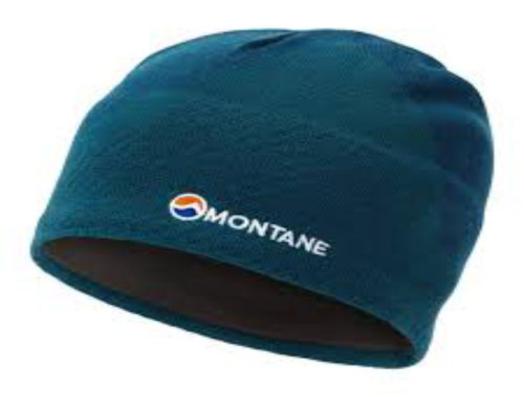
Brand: montane
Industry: Clothes